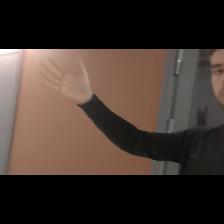
Label: Human